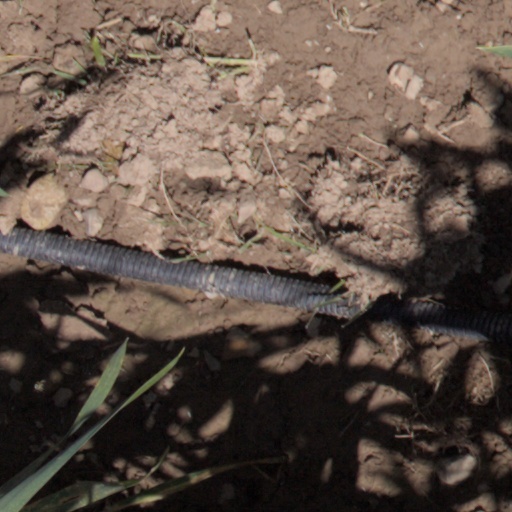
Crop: wheat